North County Mall

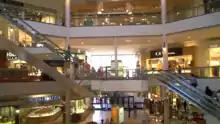
A view of the three-level center court of the mall in 2011.

The mall originally opened in February 1986 with JCPenney, May Company, Nordstrom, J.W. Robinson's, Sears, and The Broadway as its original anchors. Two separate bank buildings were part of the development and located on the northern side of the mall but have since been demolished and replaced with additional parking.